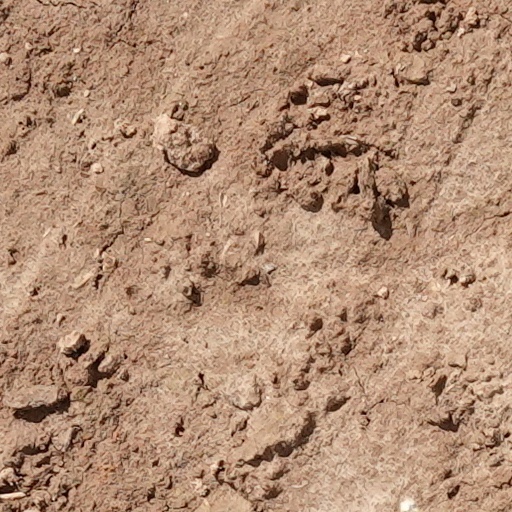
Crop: wheat